Africatown

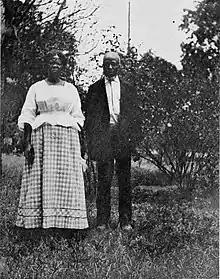
Abaché and Cudjoe "Kazoola" Lewis at Africatown in the 1910s, two persons from "Clotilda"

In early July 1860, the "Clotilda" entered Mobile Bay and approached the port of Mobile. Trying to evade discovery, Foster had the ship towed at night upriver beyond the port. He loaded the slaves onto a steam riverboat and sent them ashore; he set fire to the "Clotilda" and scuttled it to hide the evidence of its smuggling slaves. The Africans were mostly distributed as slaves among the parties who had invested in the venture. Before being taken from Mobile, they were on their own in terms of surviving. They built shelters out of whatever they could find growing in the Alabama lowlands, and adapted their hunting to the rich game.